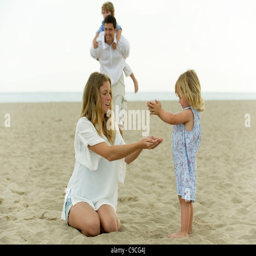
family playing together at the beach